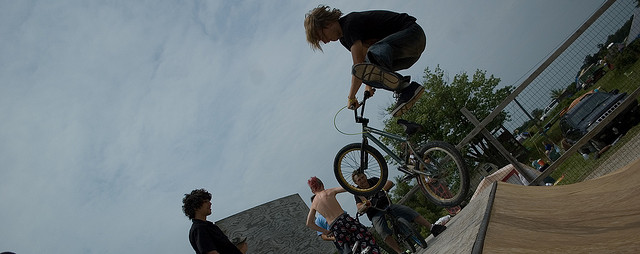
user: Given an image and a question. Answer the question in a short answer. Question: What is the name of this bike the person is doing tricks on? Short Answer:
assistant: bmx